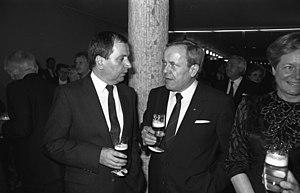
Klaus Töpfer est un homme politique allemand membre de l'Union chrétienne-démocrate d'Allemagne.